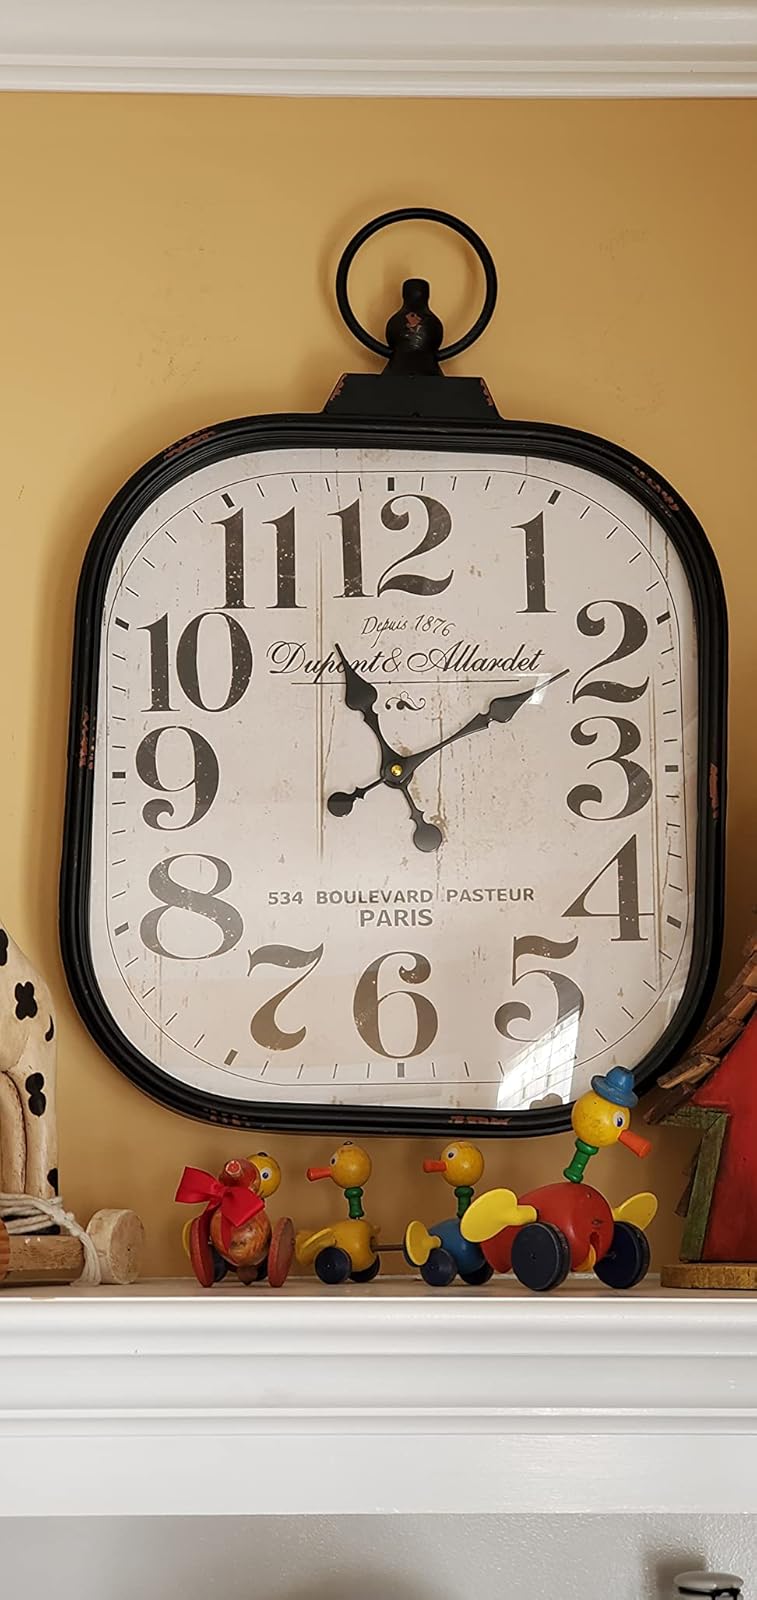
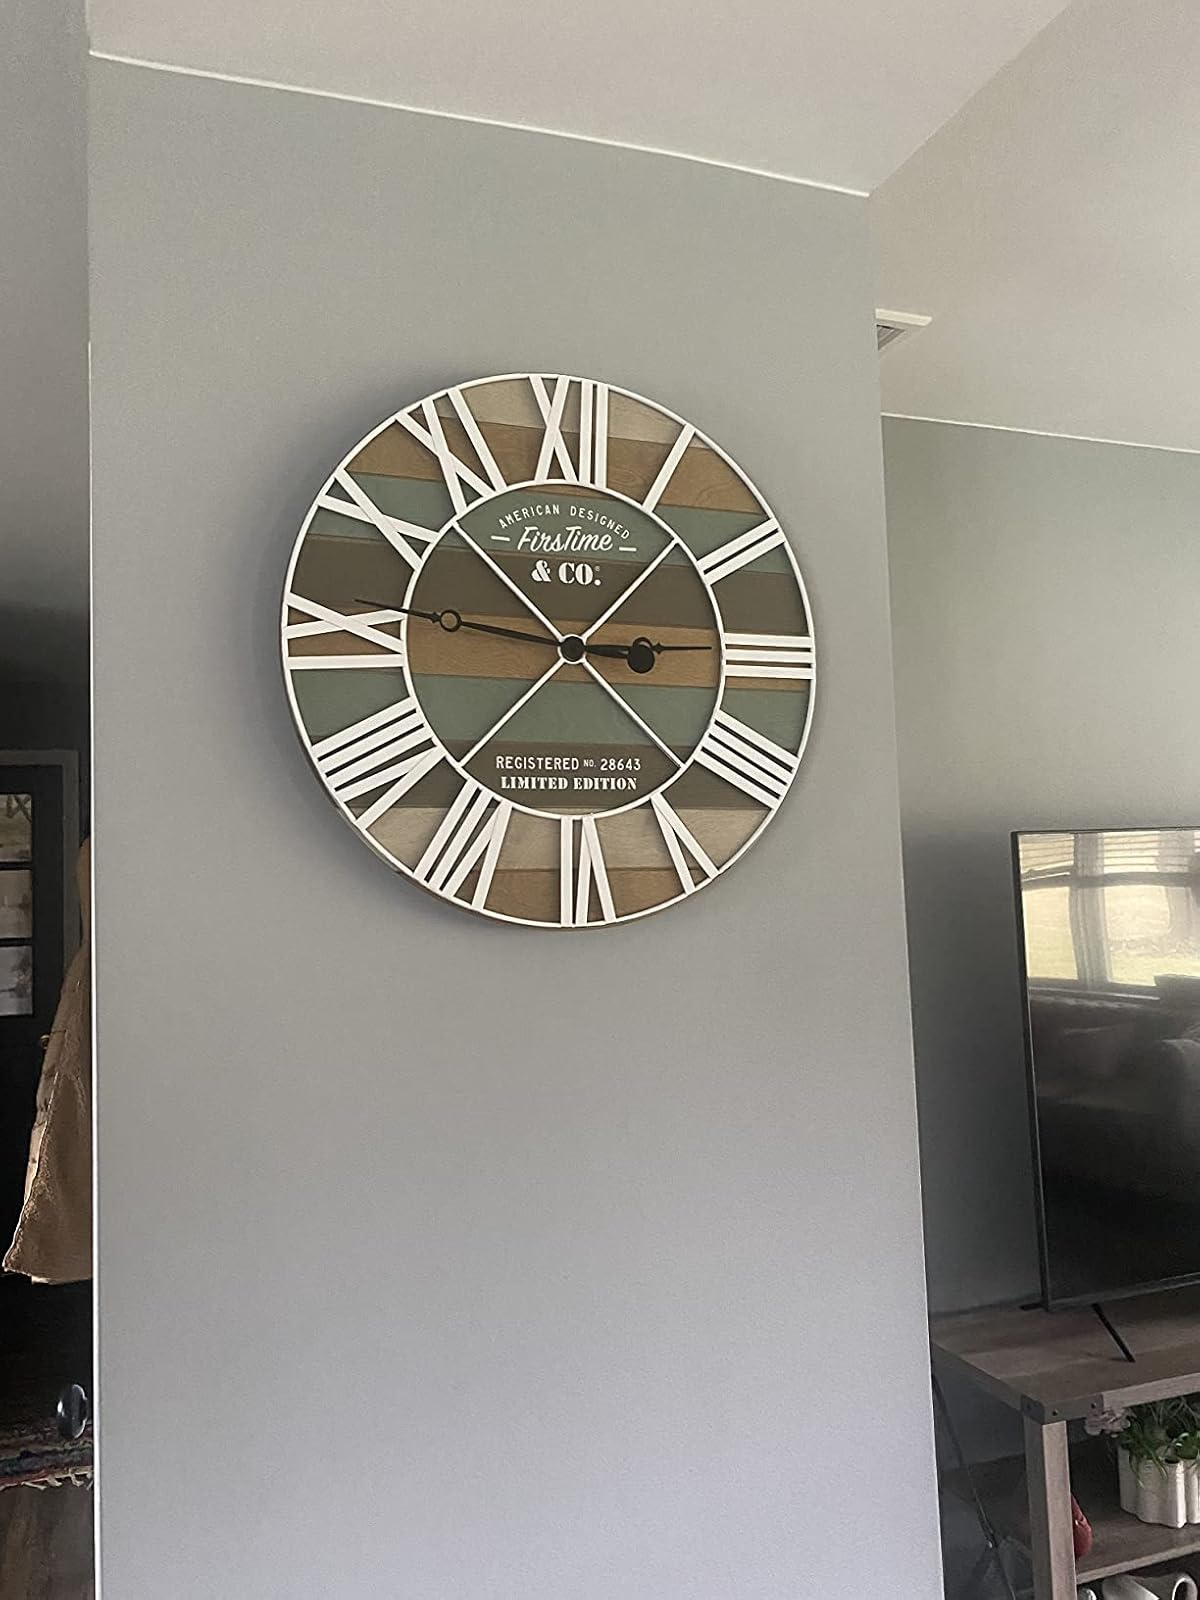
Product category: clock
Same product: no